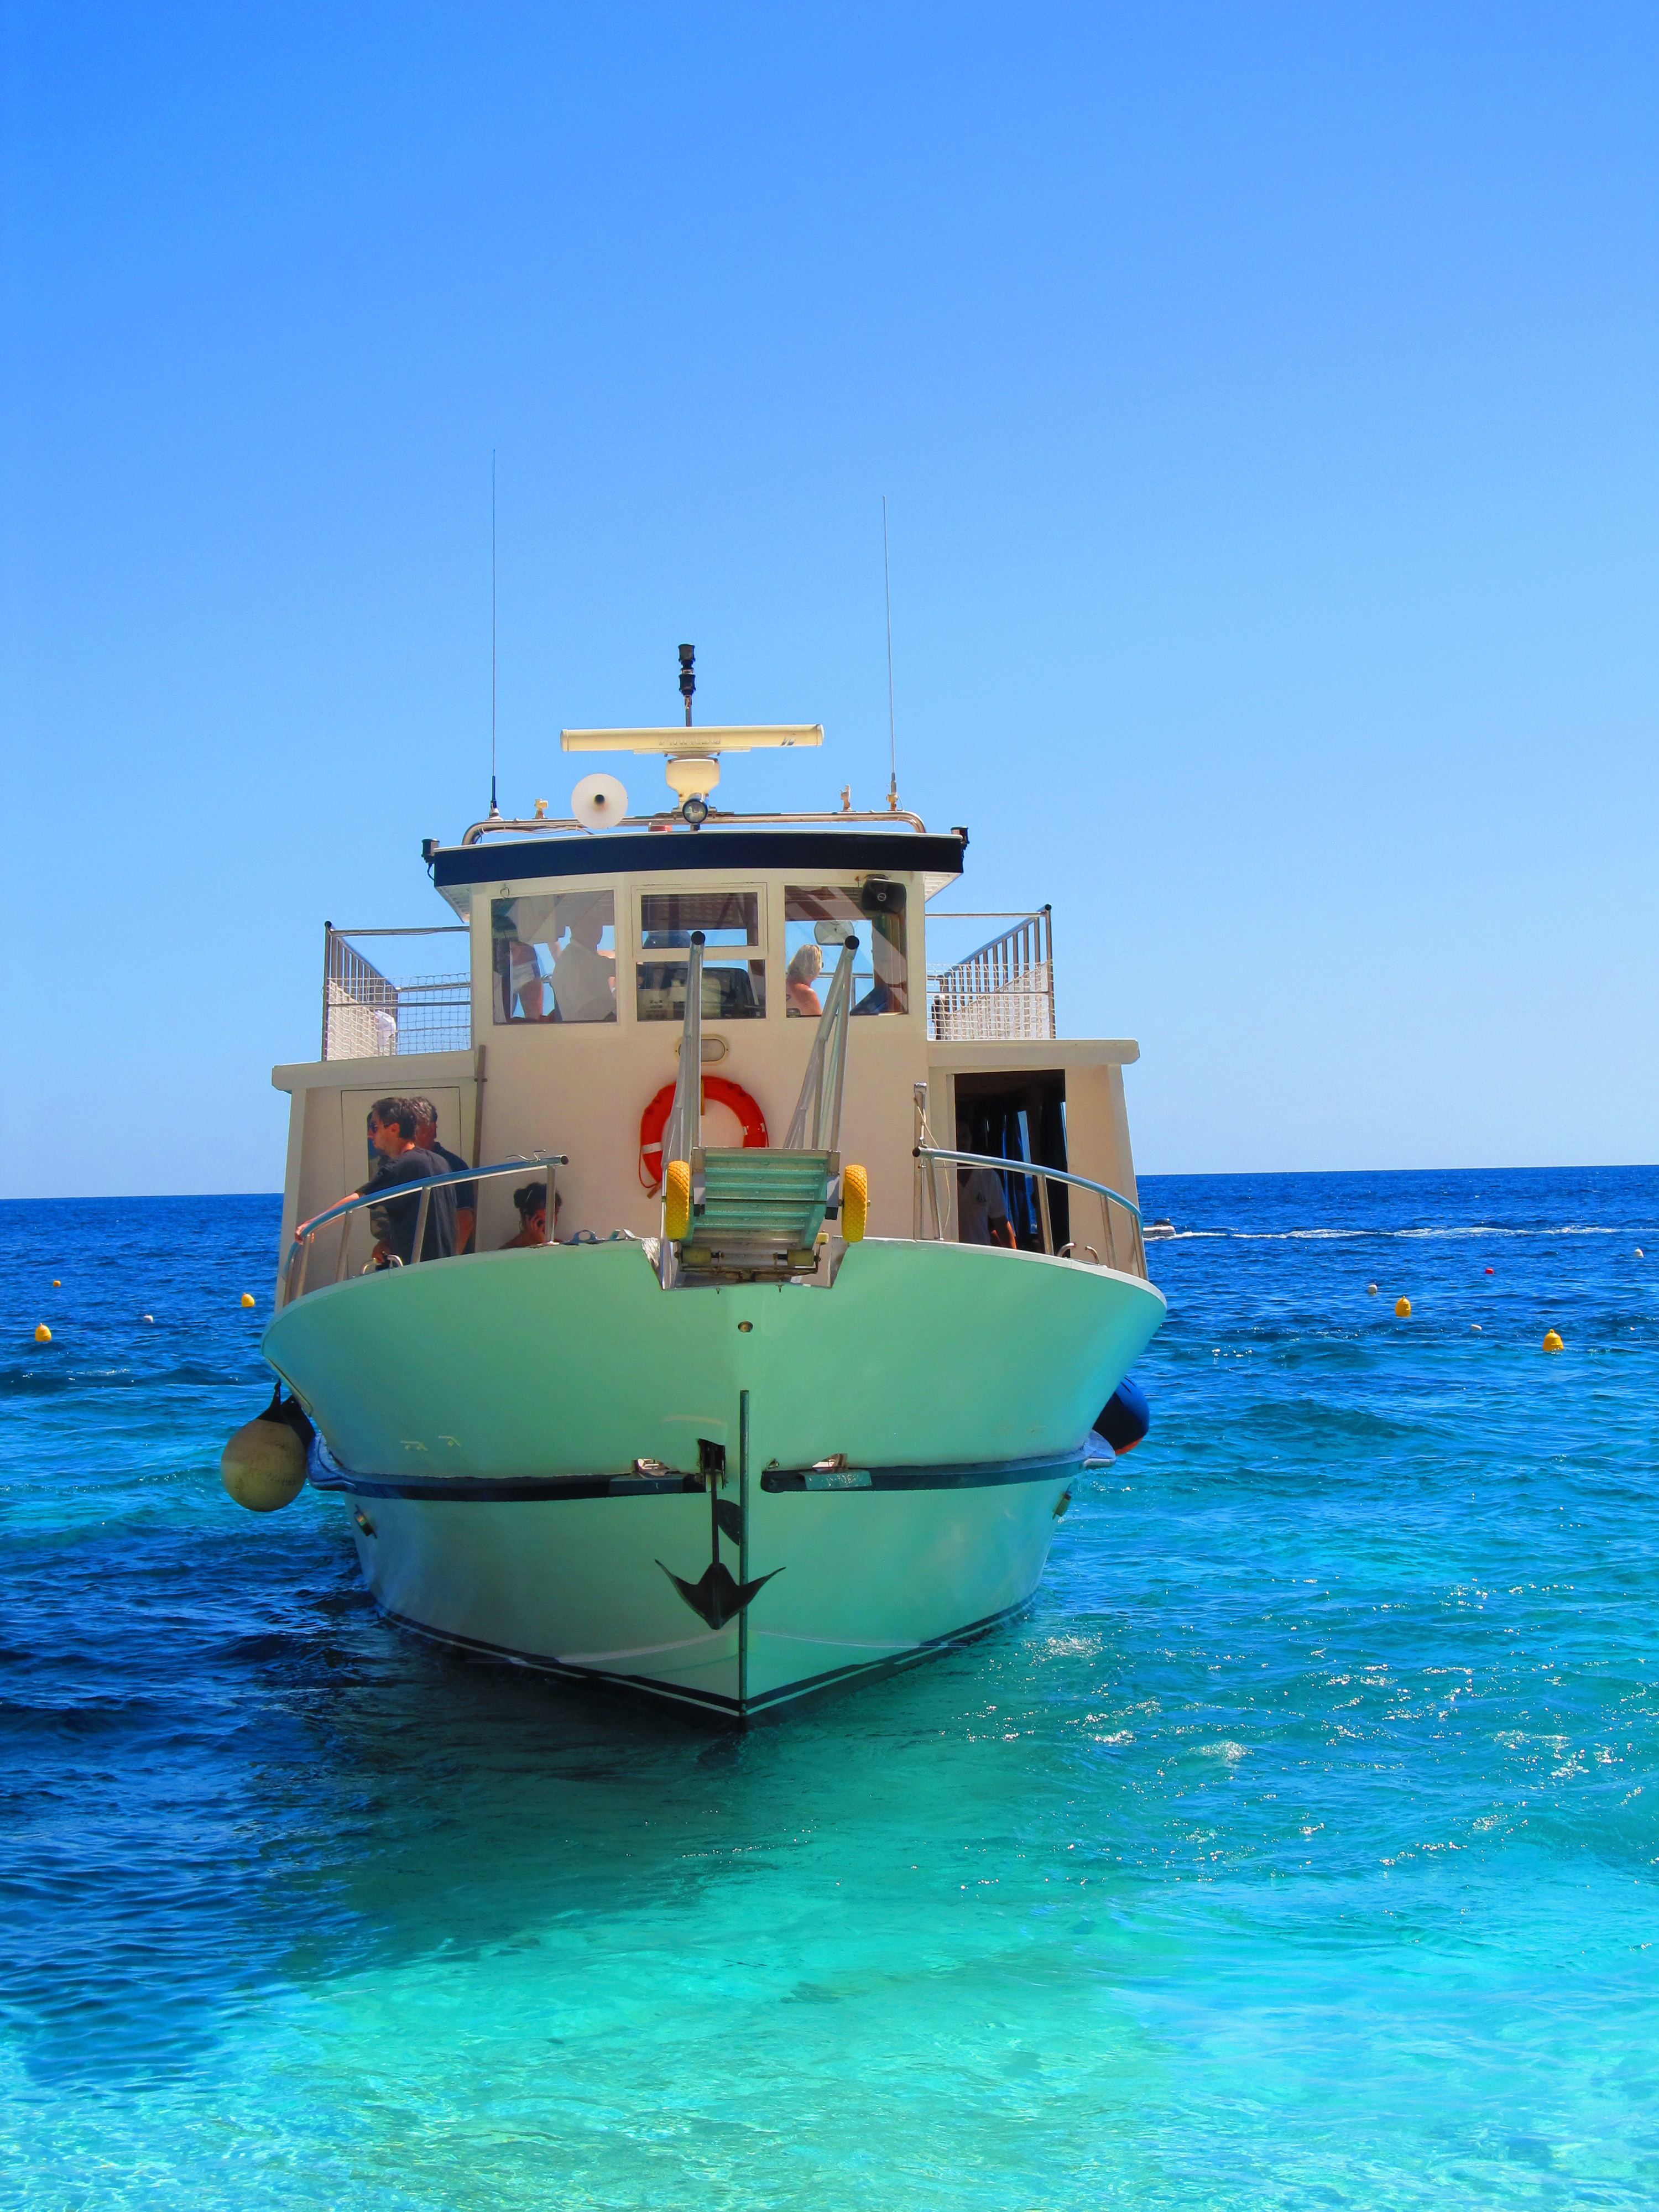
beach, sea, coast, water, rock, ocean, boat, ship, vacation, boot, mediterranean, vehicle, paradise, yacht, bay, italy, blue, turquoise, watercraft, booked, more, sardinia, fishing vessel, cala mariolu